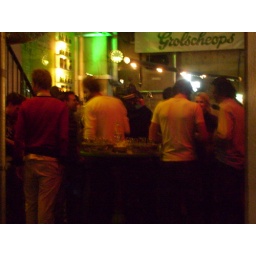
Een dag-excursie, georganiseerd door Cheops, in het (uiteindelijk niet zo) zonnige zuiden van Nederland: Eindhoven!